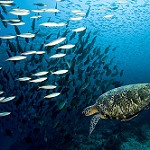
Label: sea